Trump International Hotel and Tower (Chicago)

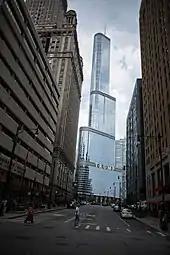
Trump Tower from ground level

The design of the building incorporates three setback features designed to provide visual continuity with the surrounding skyline, each reflecting the height of a nearby building. The first setback, on the east side of the building, aligns with the cornice line of the Wrigley Building to the east; the second, on the west side, aligns with River Plaza to the north and with the Marina City Towers to the west. The third setback, on the east side, relates to 330 North Wabash building (formerly known as IBM Plaza). However, some views distort the alignment of the second setback. The setbacks and rounded edges of the building combat vortex formation. The body of the building is raised above the main Wabash entrance and above the Chicago River. The building's Permasteelisa curtain wall uses clear low-emissivity coated glass and a curved wing-shaped polished stainless-steel mullion system that projects from the glass line. It incorporates brushed stainless steel spandrel panels and clear anodized aluminum.